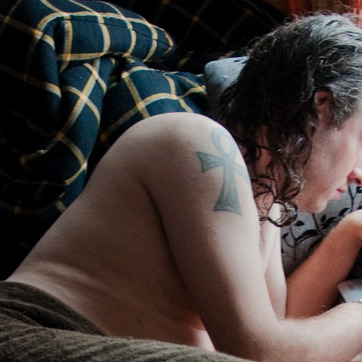
Material: skin